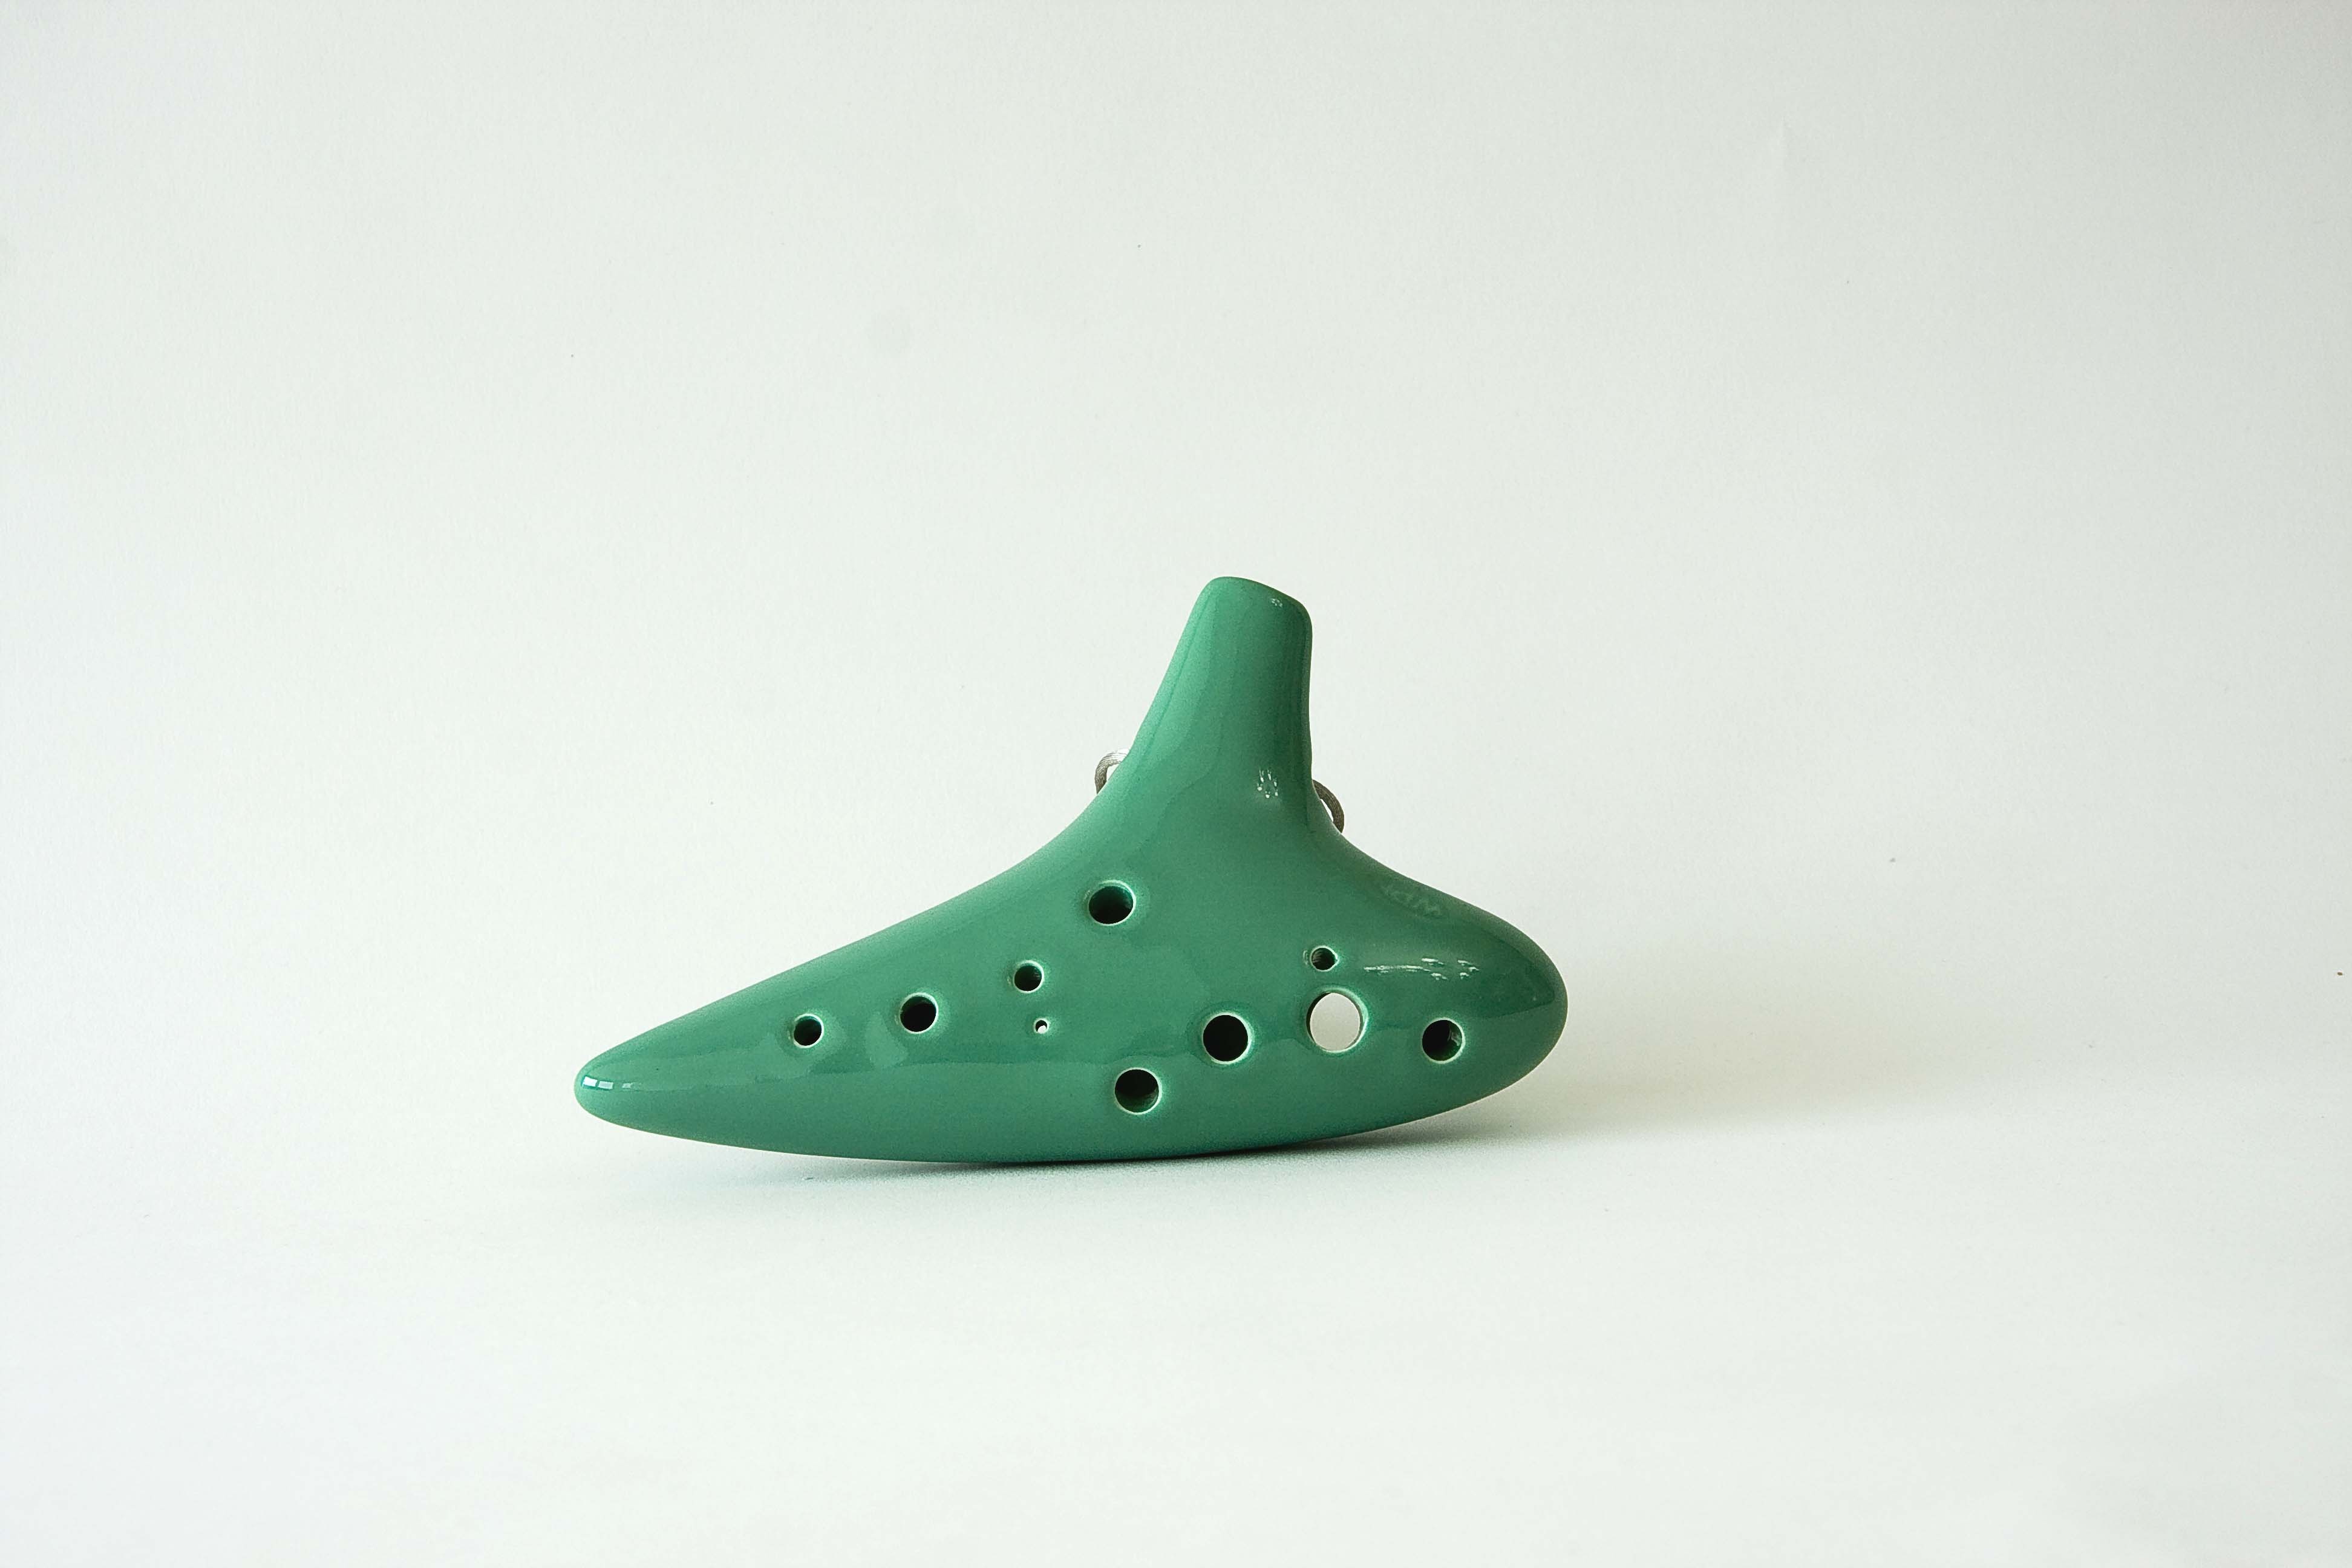
green, ceramic, musical instrument, product, flute, wind instrument, outdoor shoe, woodwind instrument, in ancient times, ocarina, wind instruments, ocarina forest, tng